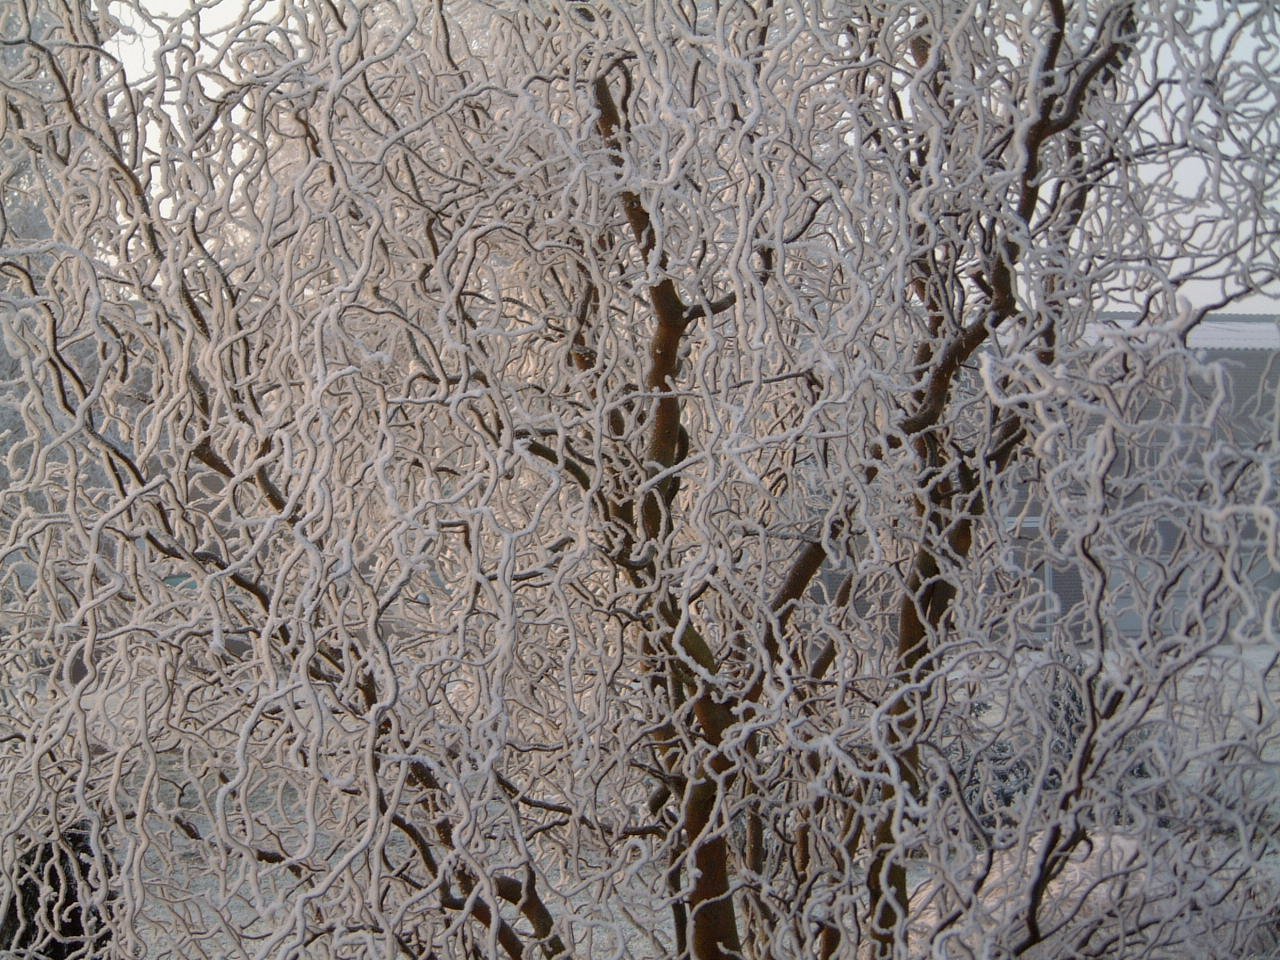
tree, water, branch, snow, winter, plant, texture, leaf, frost, trunk, ice, weather, season, twig, freezing, woody plant